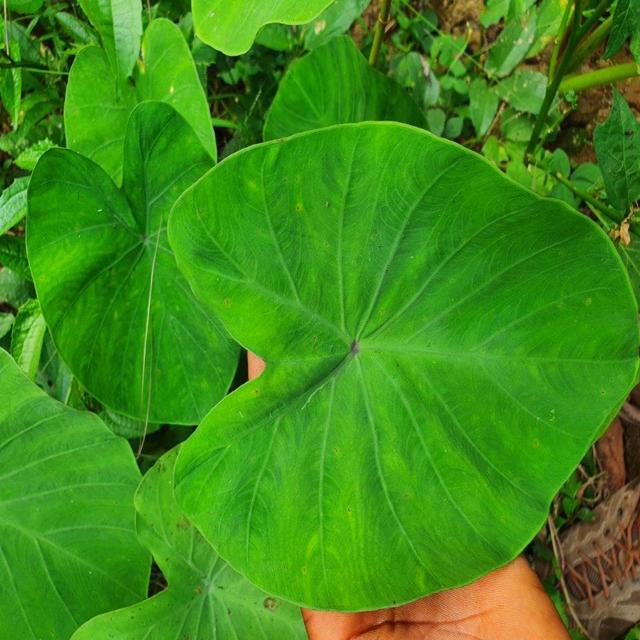
Label: Healthy